Lions–Vikings rivalry

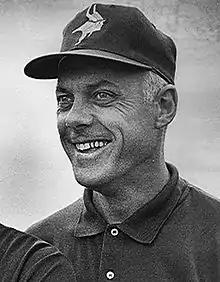
Vikings HC Bud Grant was dominant against the Lions, compiling a 26–8–1 record in their matchups. This record included a thirteen-game winning streak and a home record of 15–2–1.

In the 1968 season, the Vikings recorded their first season series sweep against the Lions. This would help the Vikings to clinch their first playoff appearance and division title in franchise history.